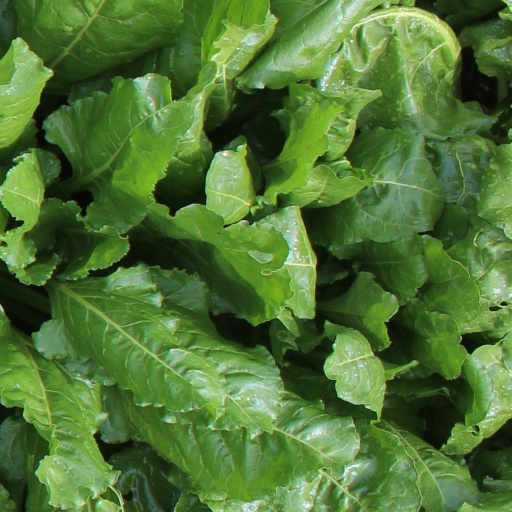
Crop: sugar beet